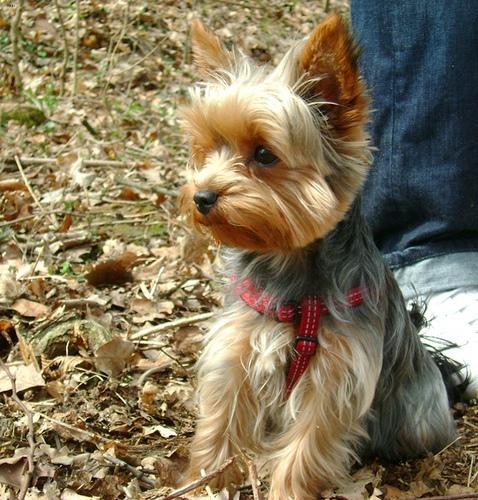
Breed: yorkshire terrier